Joseph Prathan Sridarunsil

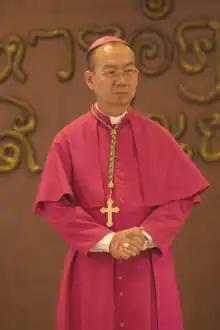
Bishop Joseph Prathan Sridarunsil, SDB

Joseph Prathan Sridanusil SDB (born February 9, 1946) is a Thai prelate of the Catholic Church who served as bishop of Surat Thani in Thailand from 2004 to 2024.